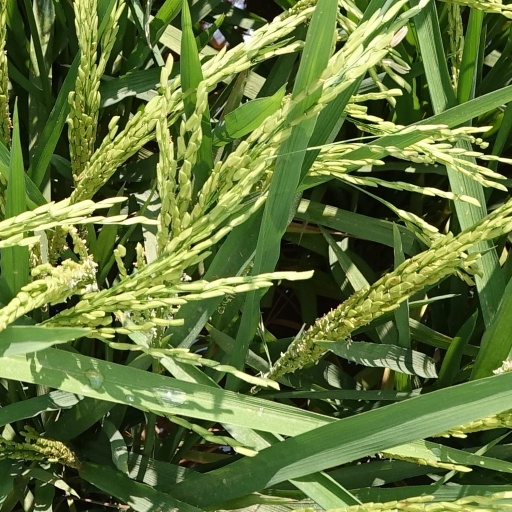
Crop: rice